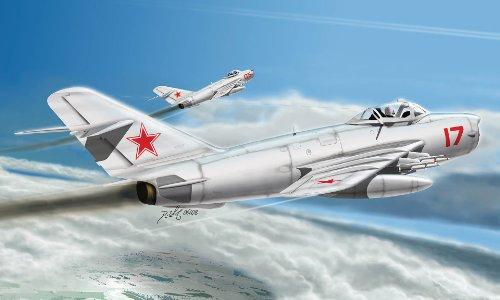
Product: Hobby Boss MiG-17 PFU Fresco E Airplane Model Building Kit
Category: Toys & Games | Hobbies | Models & Model Kits | Model Kits | Airplane & Jet Kits
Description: Also features wing pylons, x2 drop tanks and x4 K-5 'Alkali' missiles.
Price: $33.86